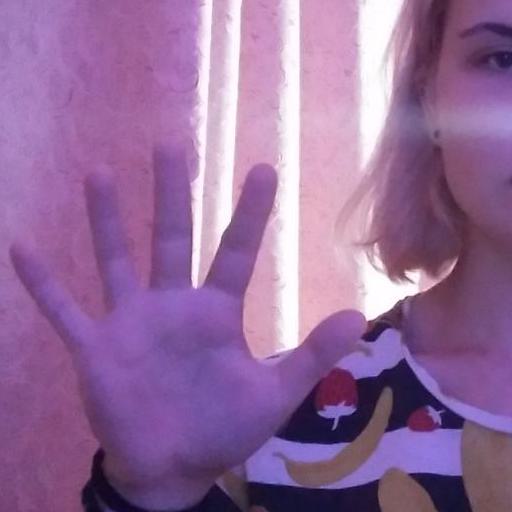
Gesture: palm